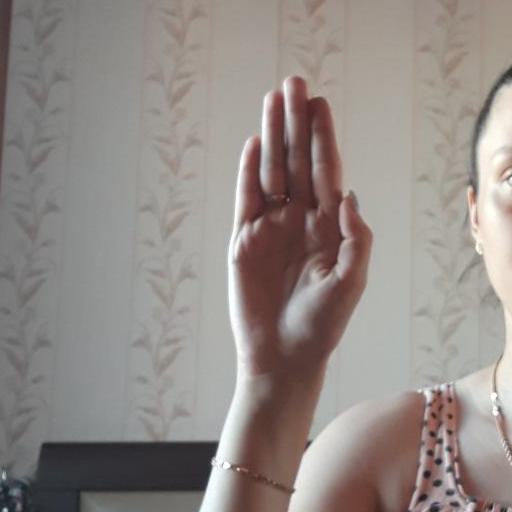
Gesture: stop